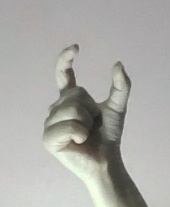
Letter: nun